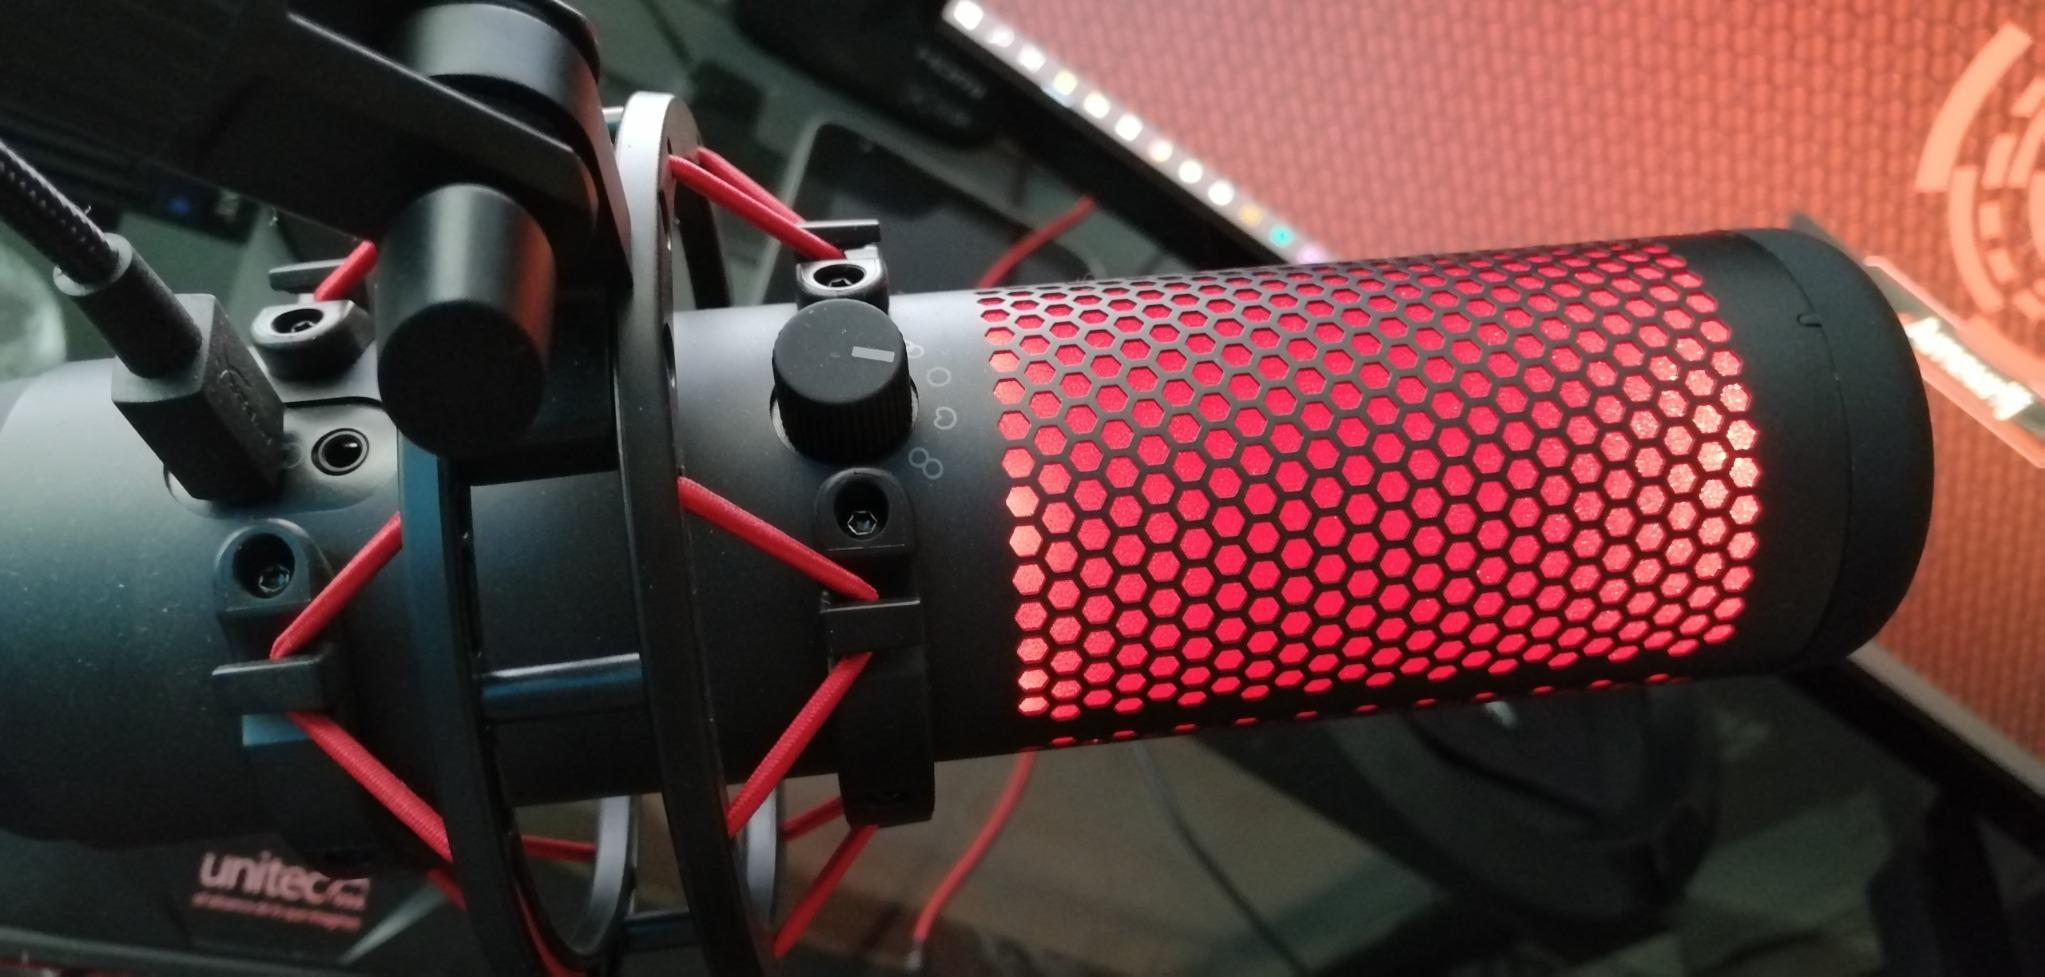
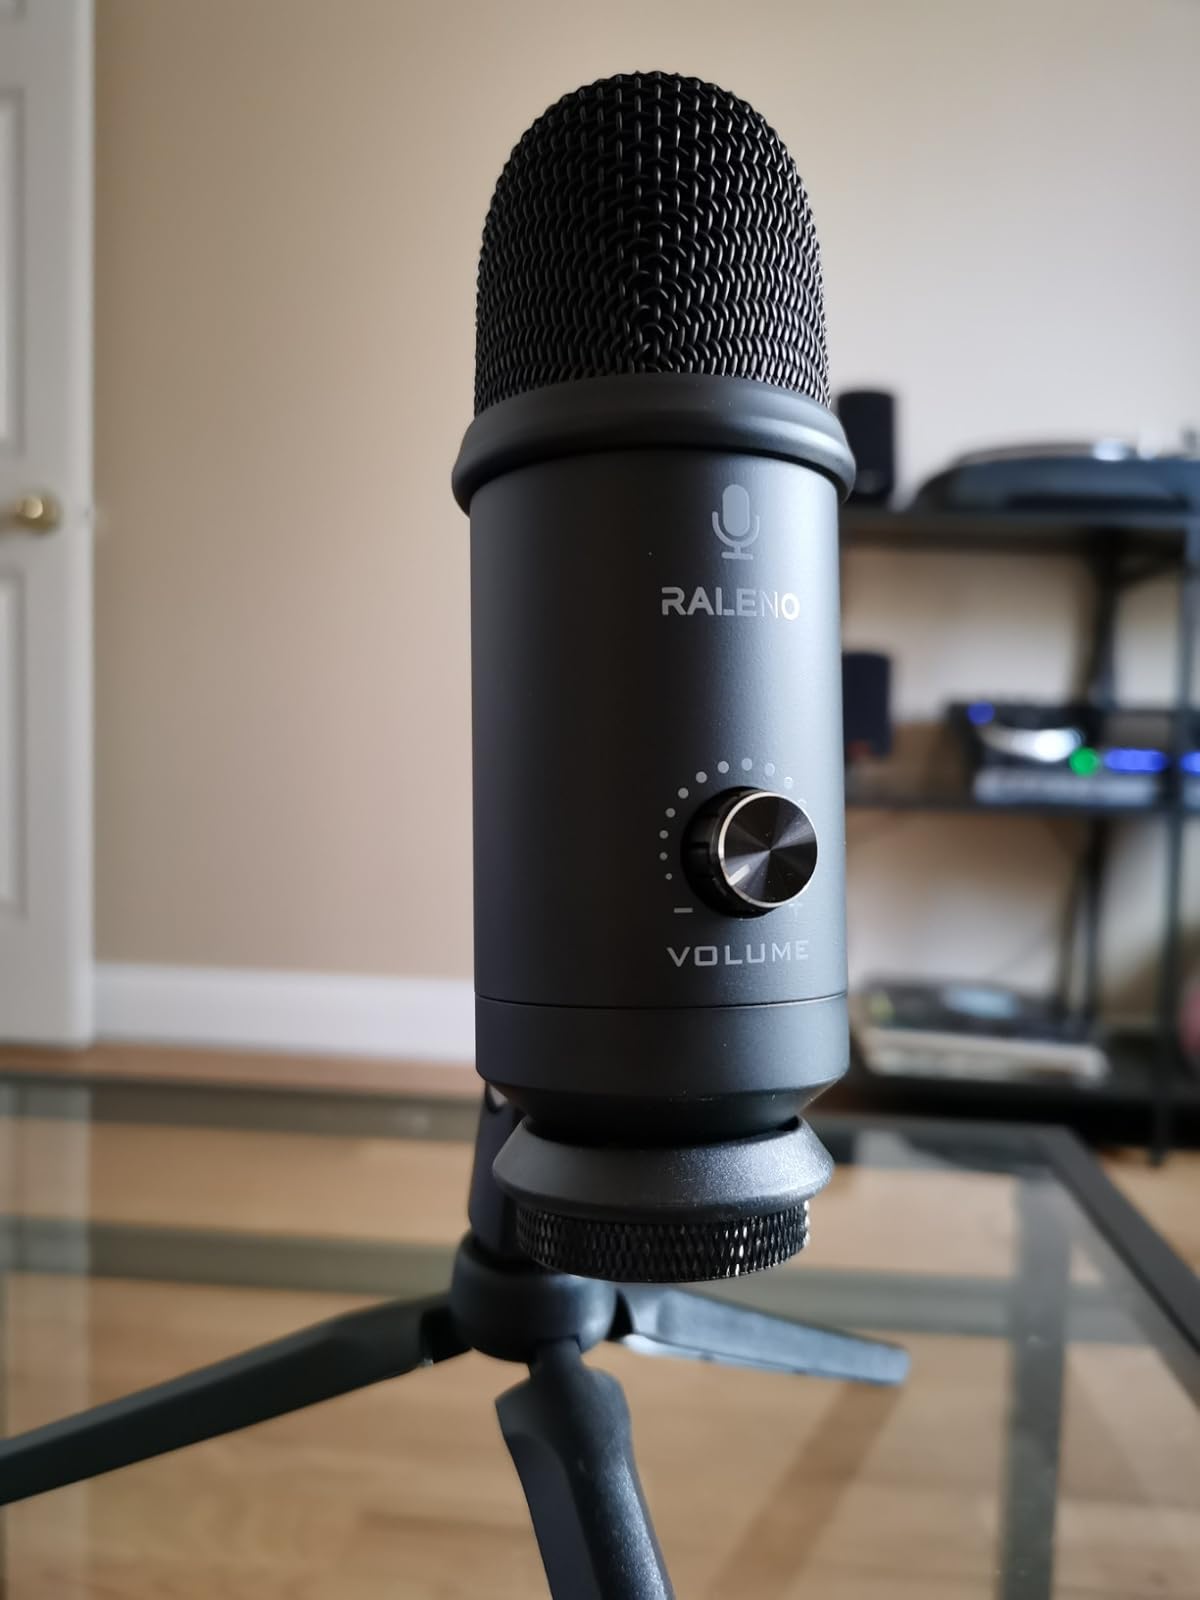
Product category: microphone
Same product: no